The Hub (Agents of S.H.I.E.L.D.)

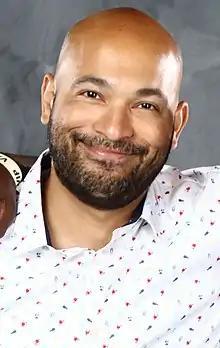
Maximiliano Hernández reprises his film role of Jasper Sitwell in a guest appearance.

In October 2013, Marvel revealed that main cast members Clark Gregg, Ming-Na Wen, Brett Dalton, Chloe Bennet, Iain De Caestecker, and Elizabeth Henstridge would star as Phil Coulson, Melinda May, Grant Ward, Skye, Leo Fitz, and Jemma Simmons, respectively. It was also revealed that Maximiliano Hernández would reprise his role of Jasper Sitwell from the Marvel Cinematic Universe films "Thor" (2011) and "The Avengers" (2012), and the Marvel One-Shots "The Consultant" (2011) and "Item 47" (2012), in the episode. Additionally, the episode's guest cast includes Charles Halford as Agent Shaw, Alison White as Marta, and Ilia Volok as Vladimir. Halford did not receive guest star credit in the episode. In November, Victoria Hand was also announced to be a guest character, with Saffron Burrows cast in the role.